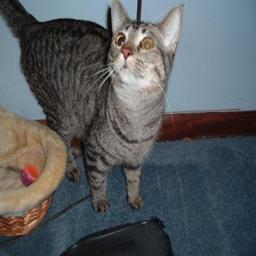
Animal: cats